Shamal (wind)

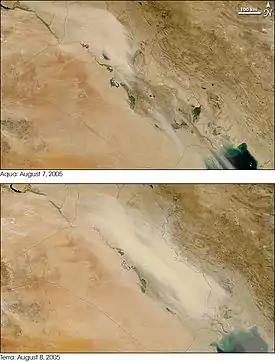
A shamal overspreading Iraq

A shamal ('north') is a northwesterly wind blowing over Iraq and the Persian Gulf states (including Saudi Arabia and Kuwait), often strong during the day, but decreasing at night. This weather effect occurs from once to several times a year, mostly in summer, but sometimes in winter. The resulting wind typically creates large sandstorms that impact Iraq, most sand having been picked up from Jordan and Syria.